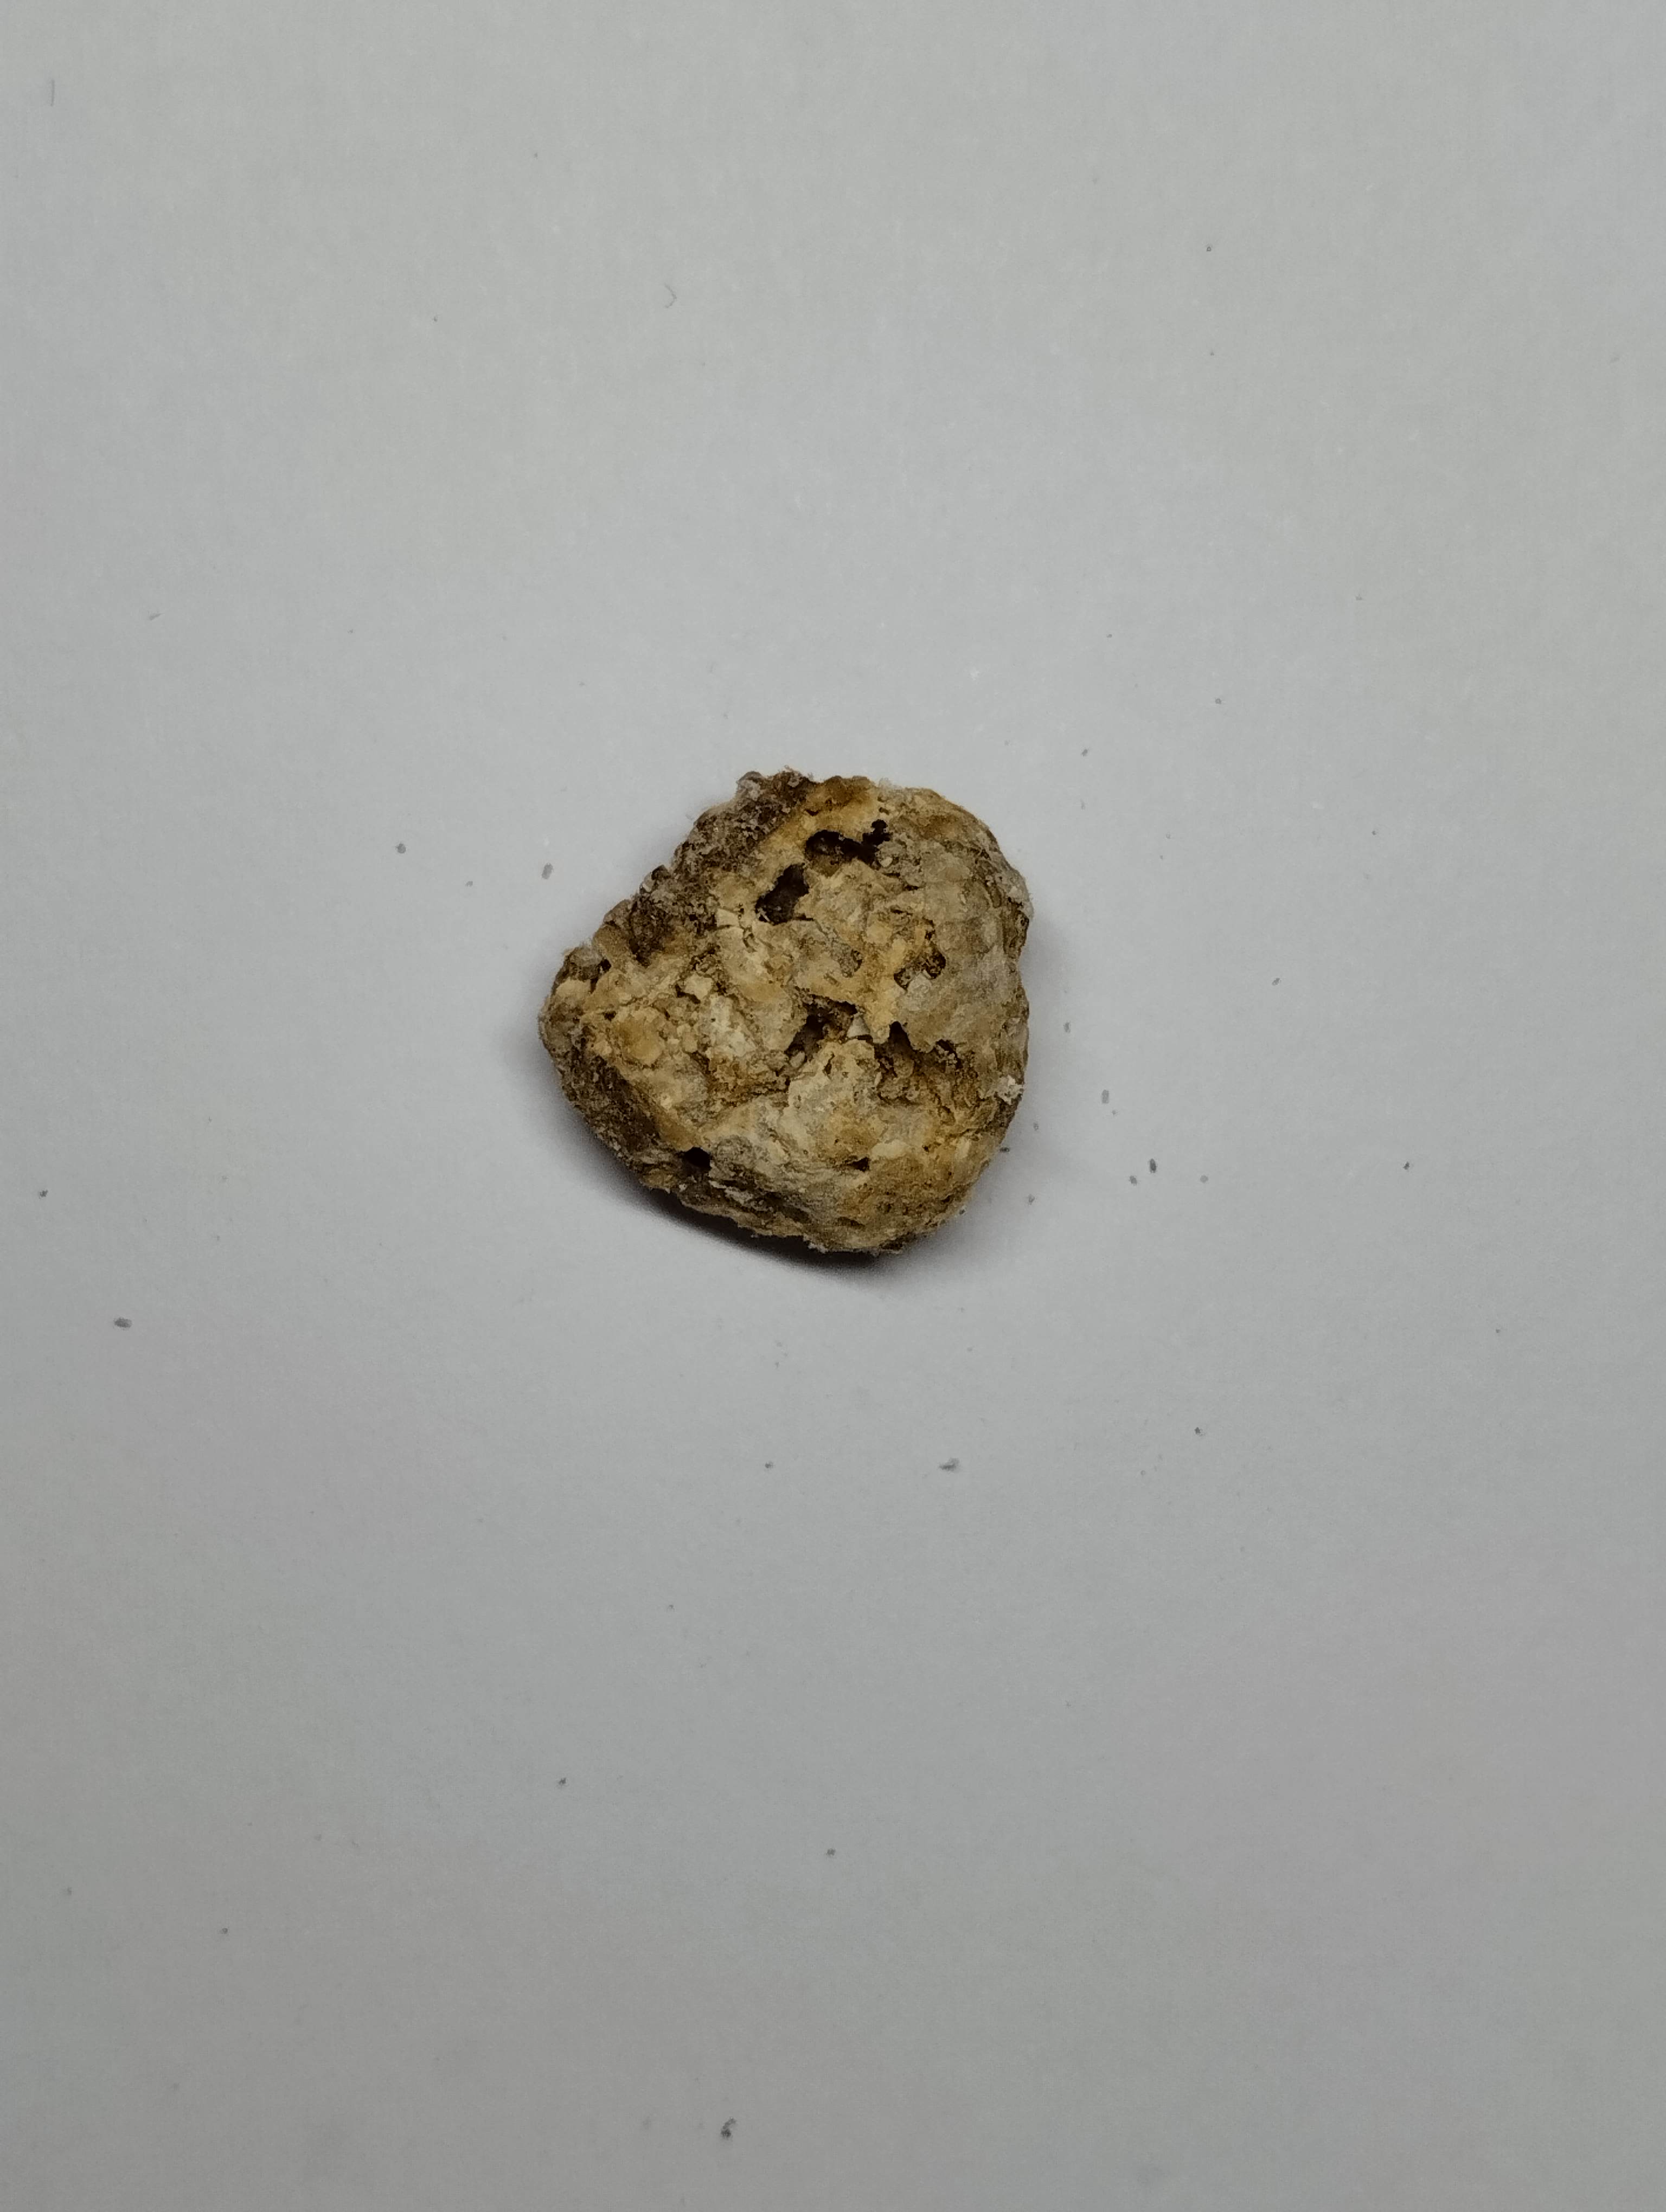
Label: rusak (damaged seed)